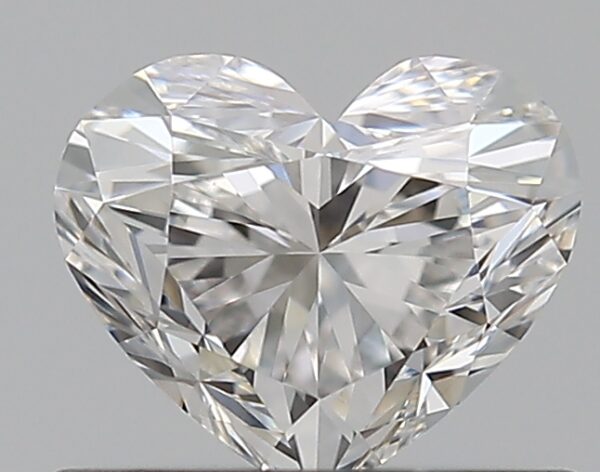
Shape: heart
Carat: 0.5
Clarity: VS1
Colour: G
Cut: VG
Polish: EX
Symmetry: VG
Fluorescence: N
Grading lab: GIA
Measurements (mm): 4.63 x 5.48 x 3.31